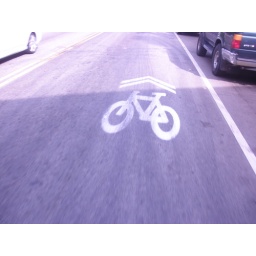
just about where the lady in the car yelled at me to get off the road and onto the sidewalk...